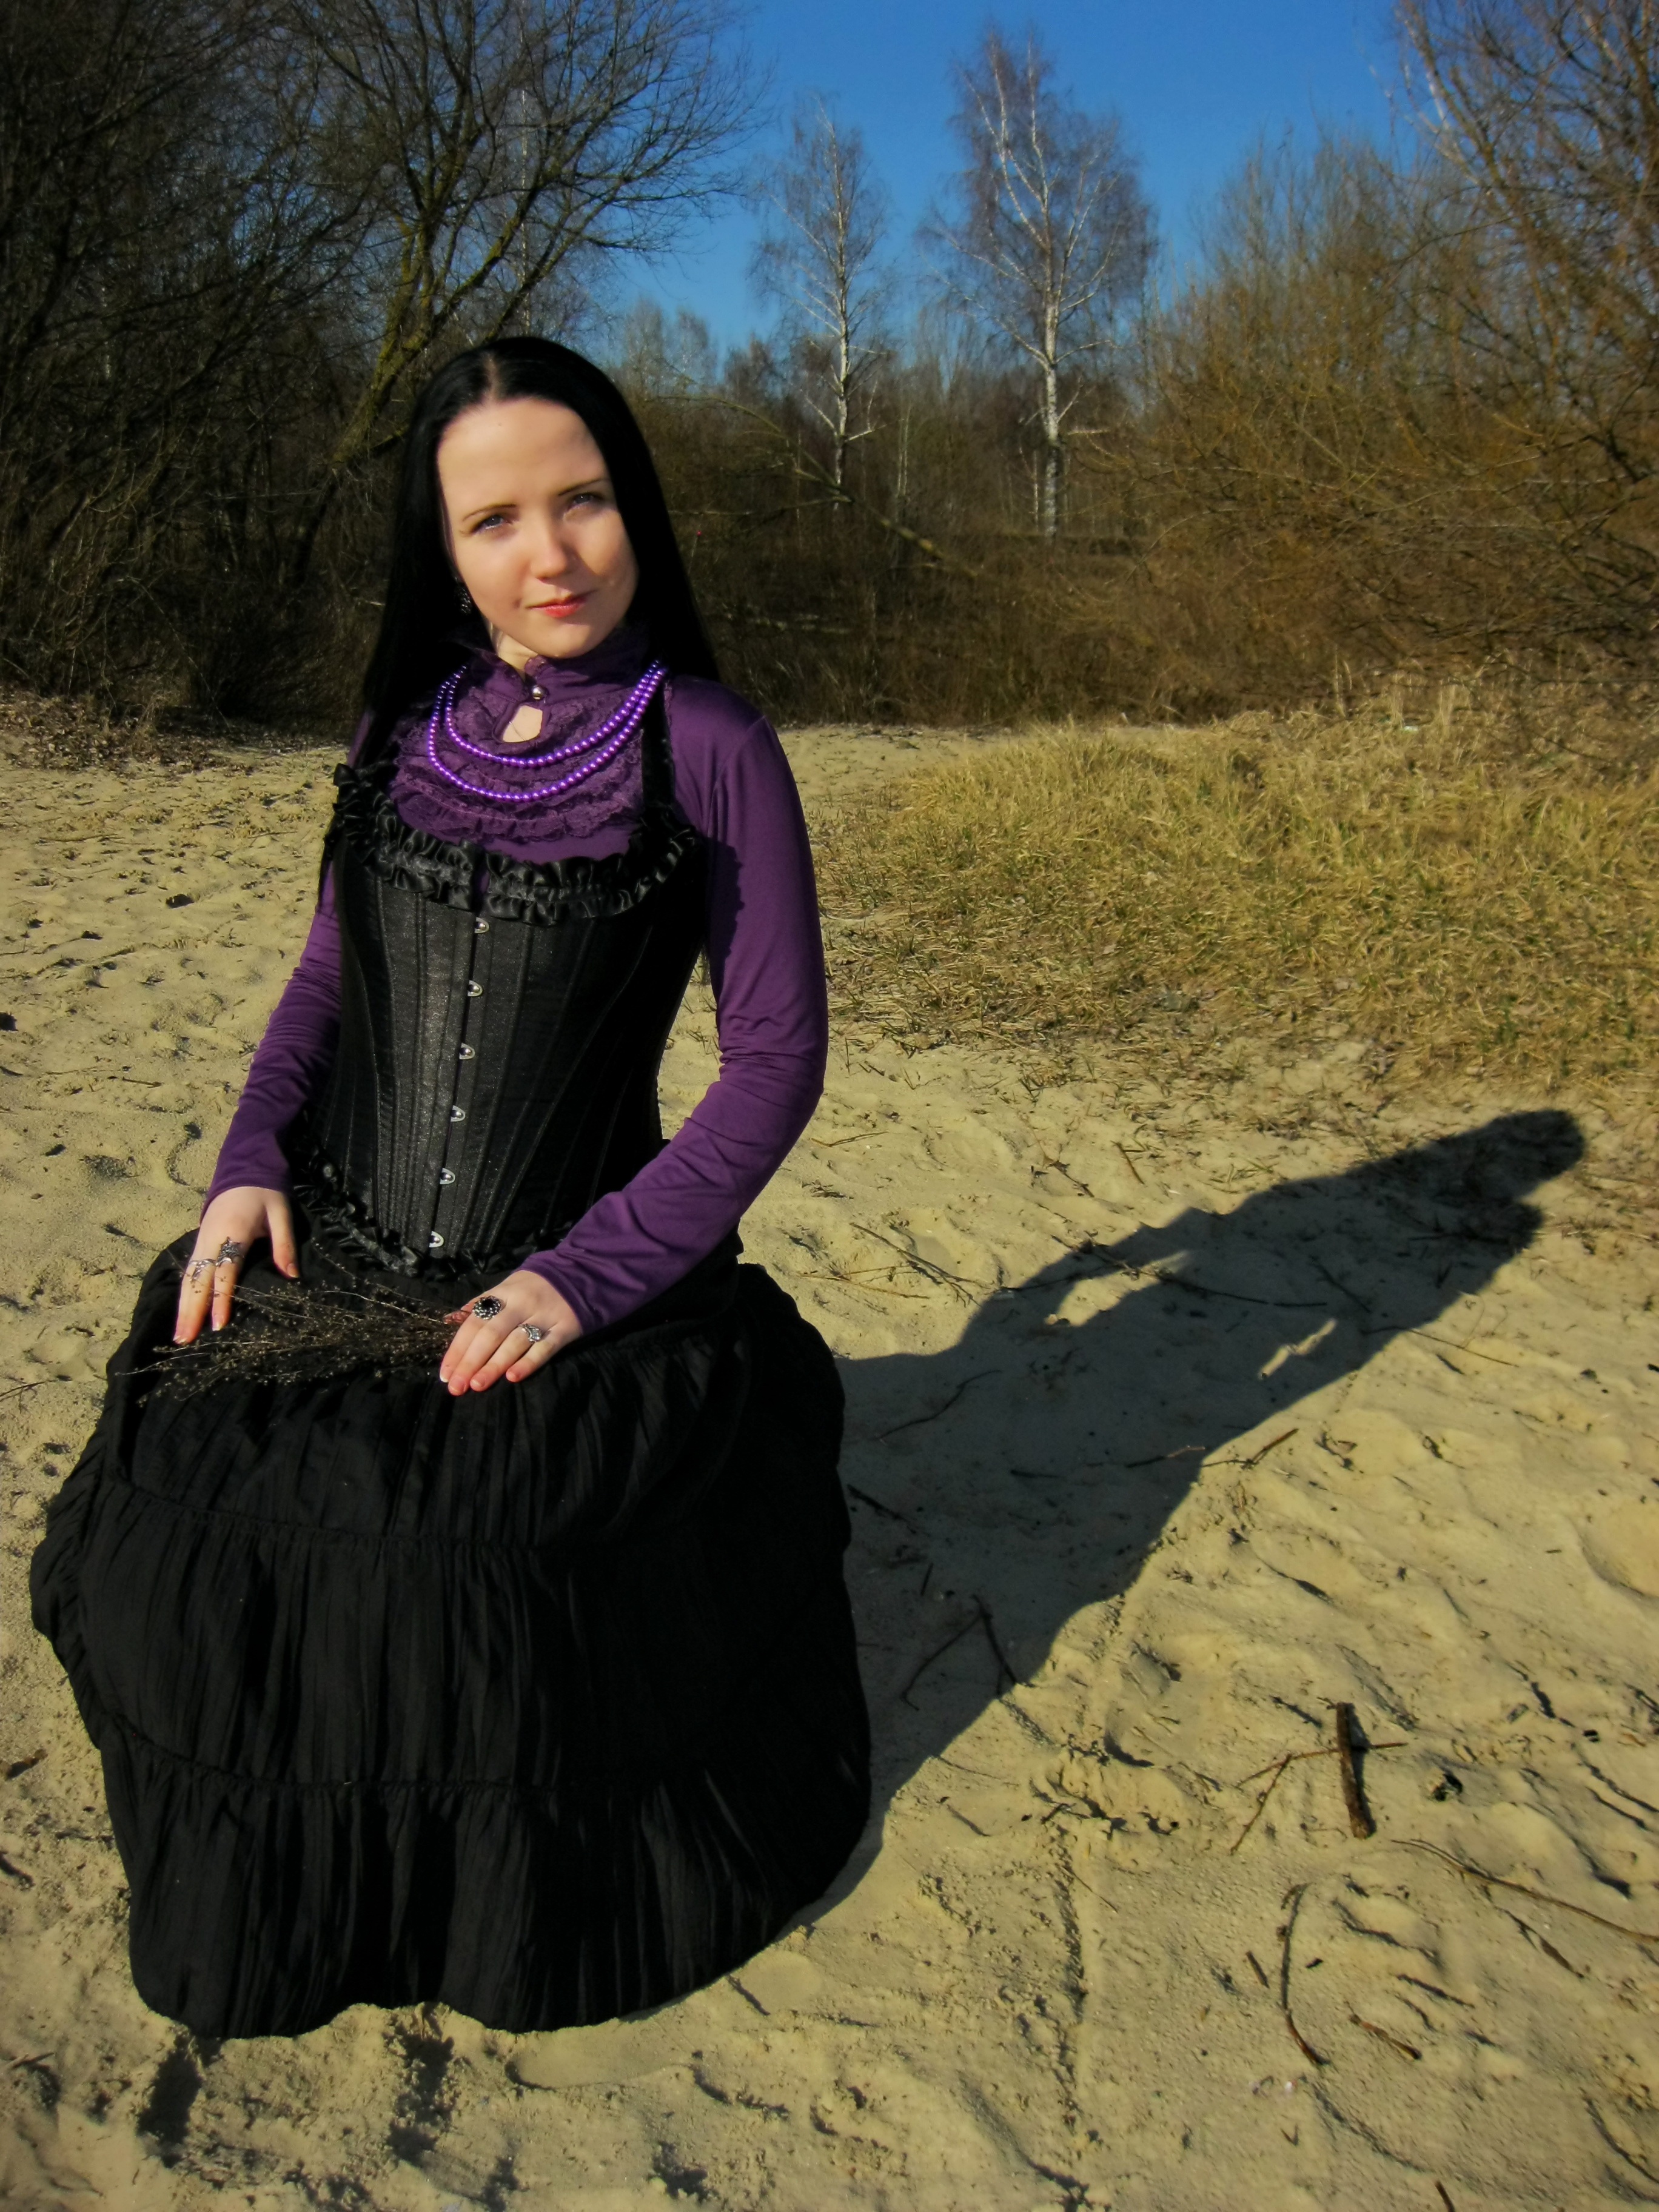
girl, woman, female, model, young, fashion, blue, clothing, black, lady, gothic, dress, beauty, image, photo shoot, human positions